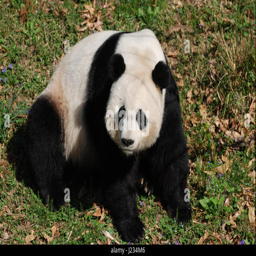
panda bear sitting in a green grass field